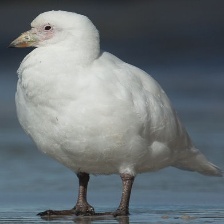
Species: SNOWY SHEATHBILL
Scientific name: CHIONIS ALBUS